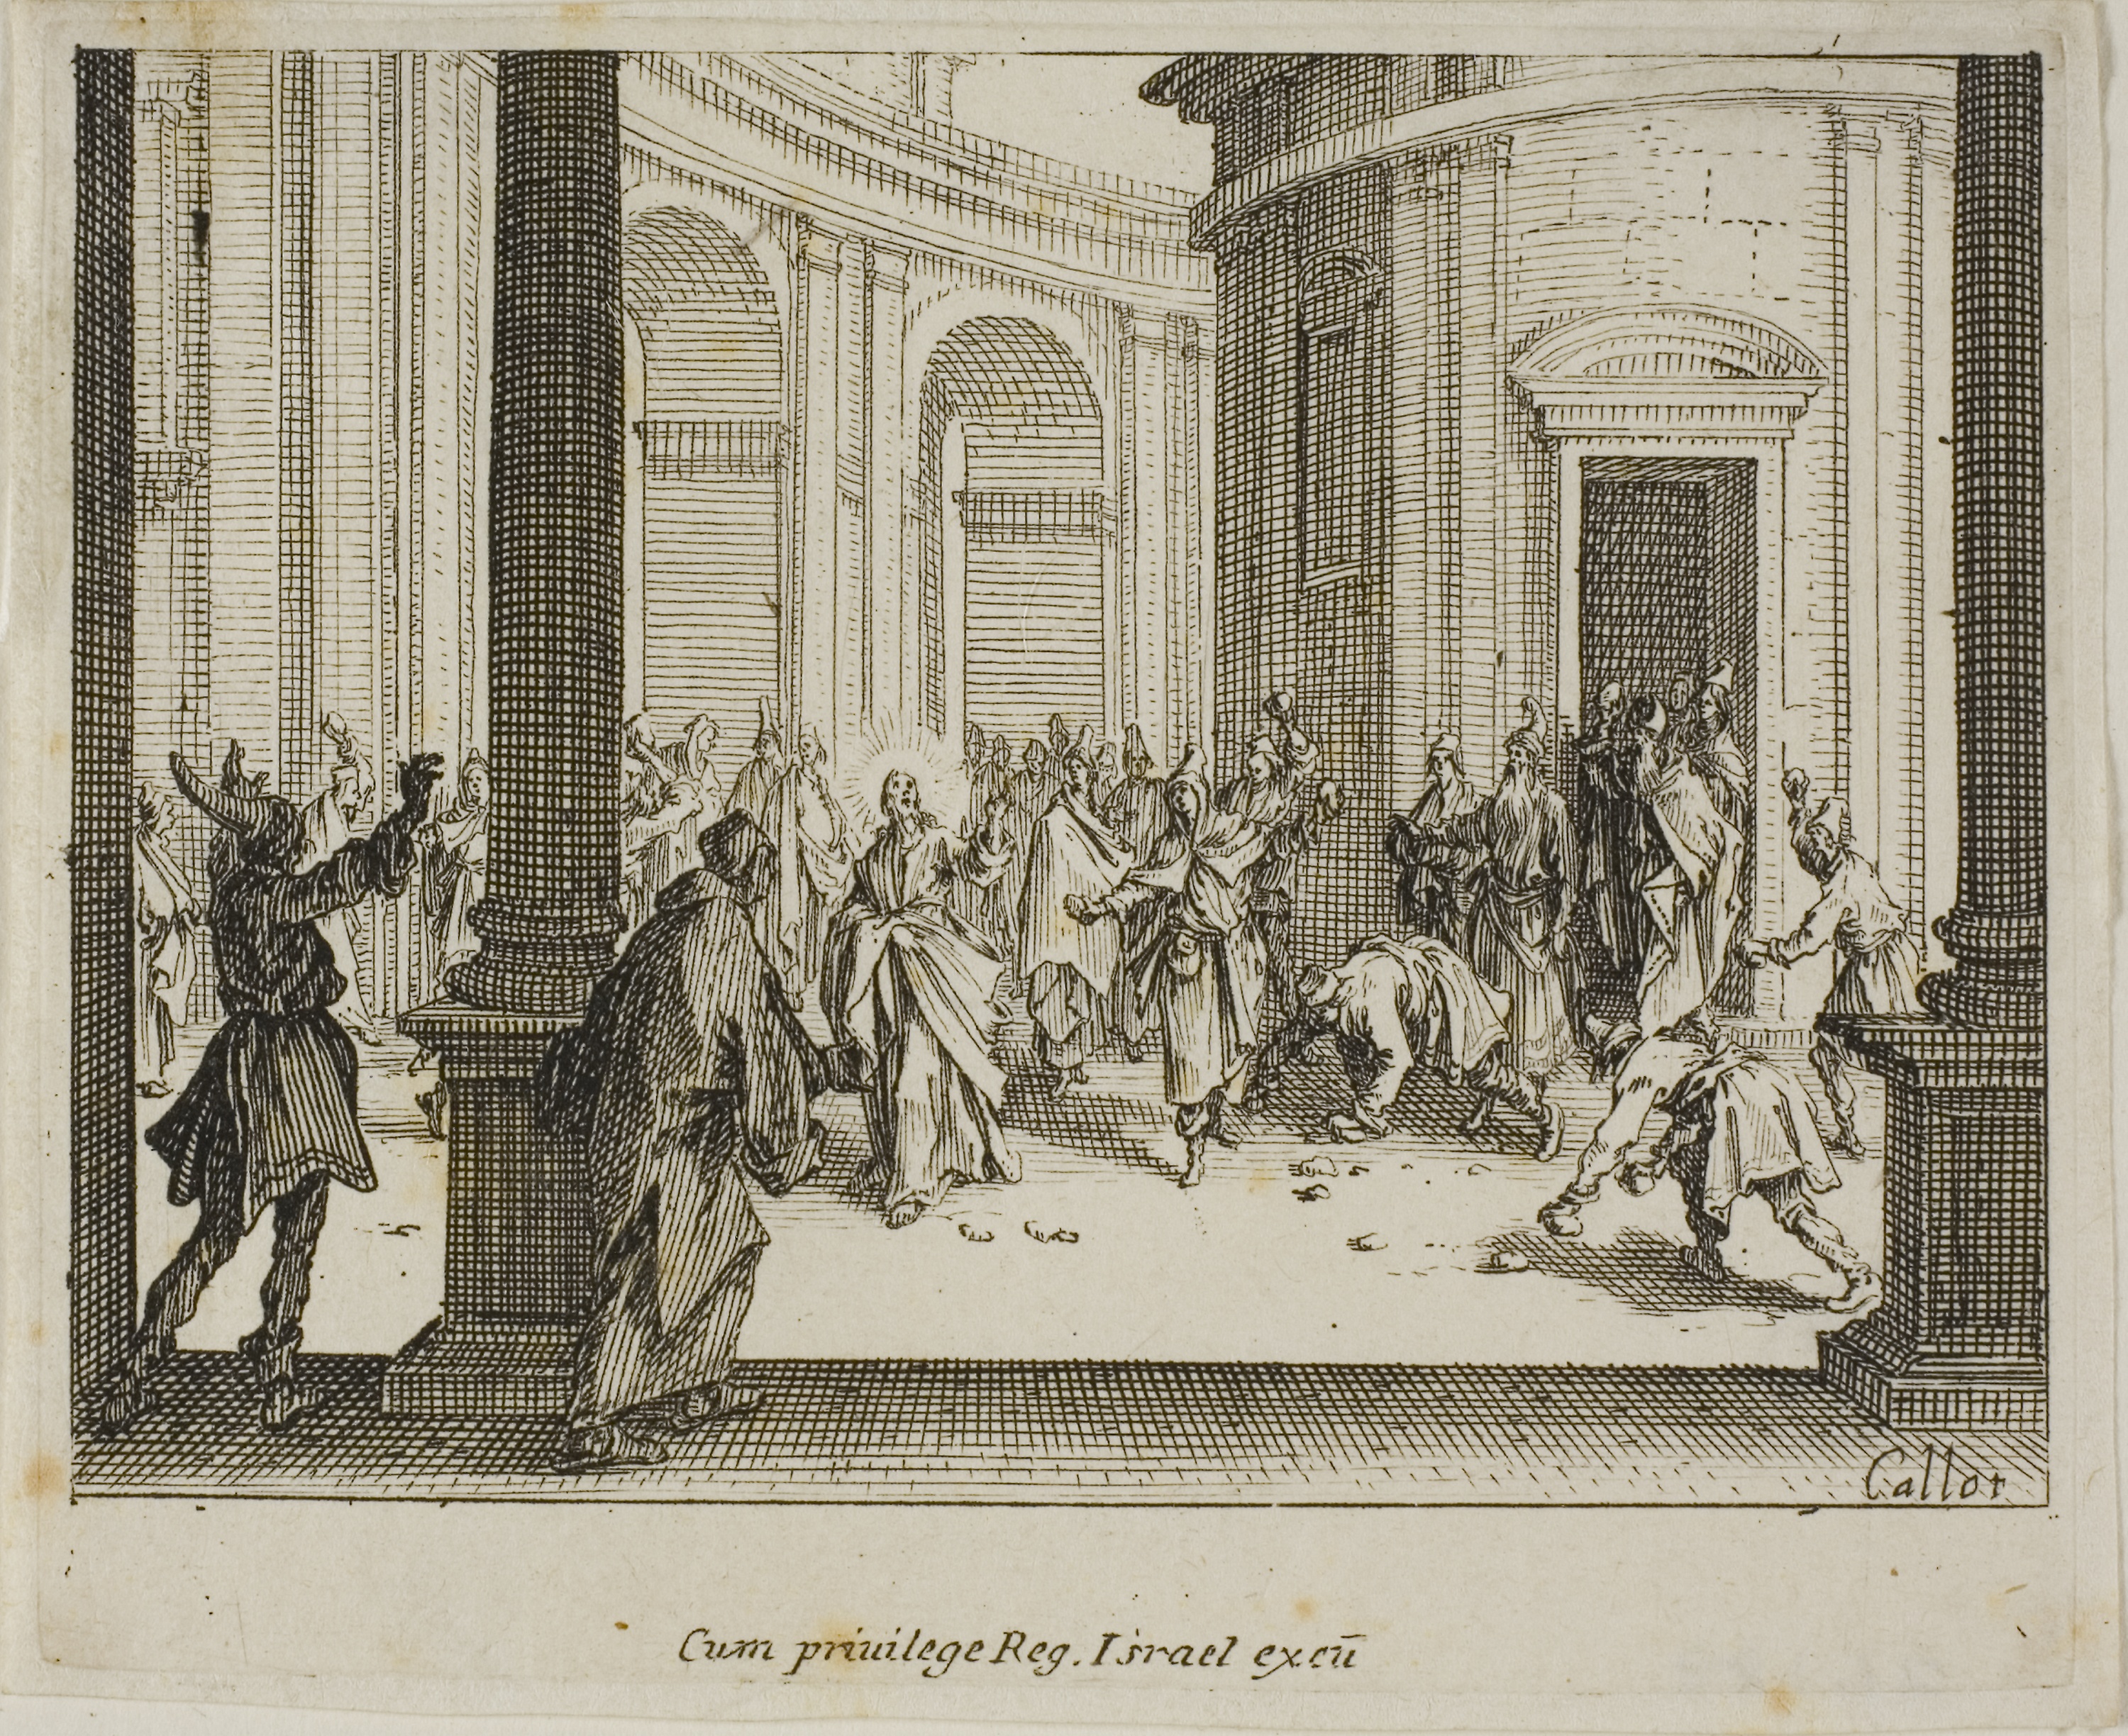
text, history, art, picture frame, antique, artwork, ancient history, visual arts, paper